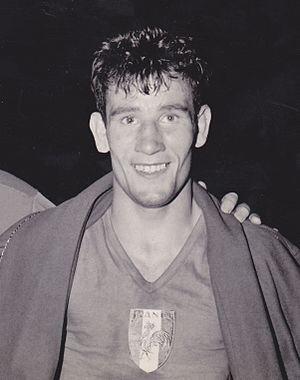
Antoine Porcel dit Tony Porcel, né le 17 décembre 1937 à Oran en Algérie et mort le 22 mars 2014 à Ferney-Voltaire est un boxeur français.